Sokol Pavilion

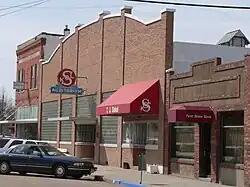

The Sokol Pavilion, also known as Sokol Auditorium, is a building in Wilber, Nebraska that was built in 1930. It was listed on the National Register of Historic Places on September 14, 1995. The building historically served as a host for Sokol gymnastic events and as a meeting hall for the Czech community.